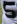
Number: 5